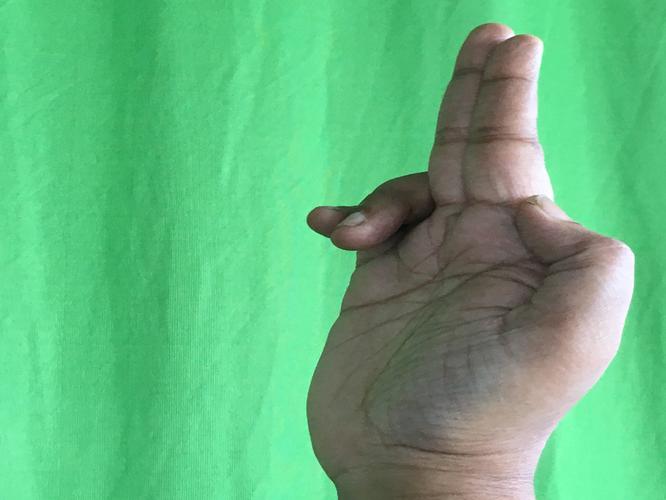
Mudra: Ardhapathaka
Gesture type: single_hand